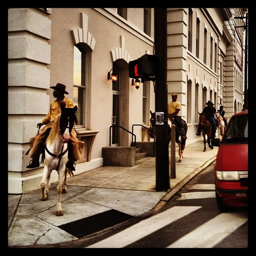
Several men on horses on a city sidewalk.
Several men are riding horses down the sidewalk.
A group of horses being ridden down the street
A group of horses and men riding along a street.
Horseback riders ride their horses down a city sidewalk.